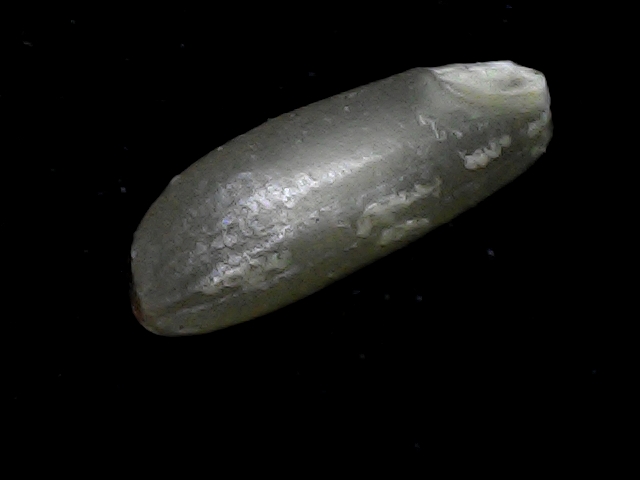
Rice variety: BD93